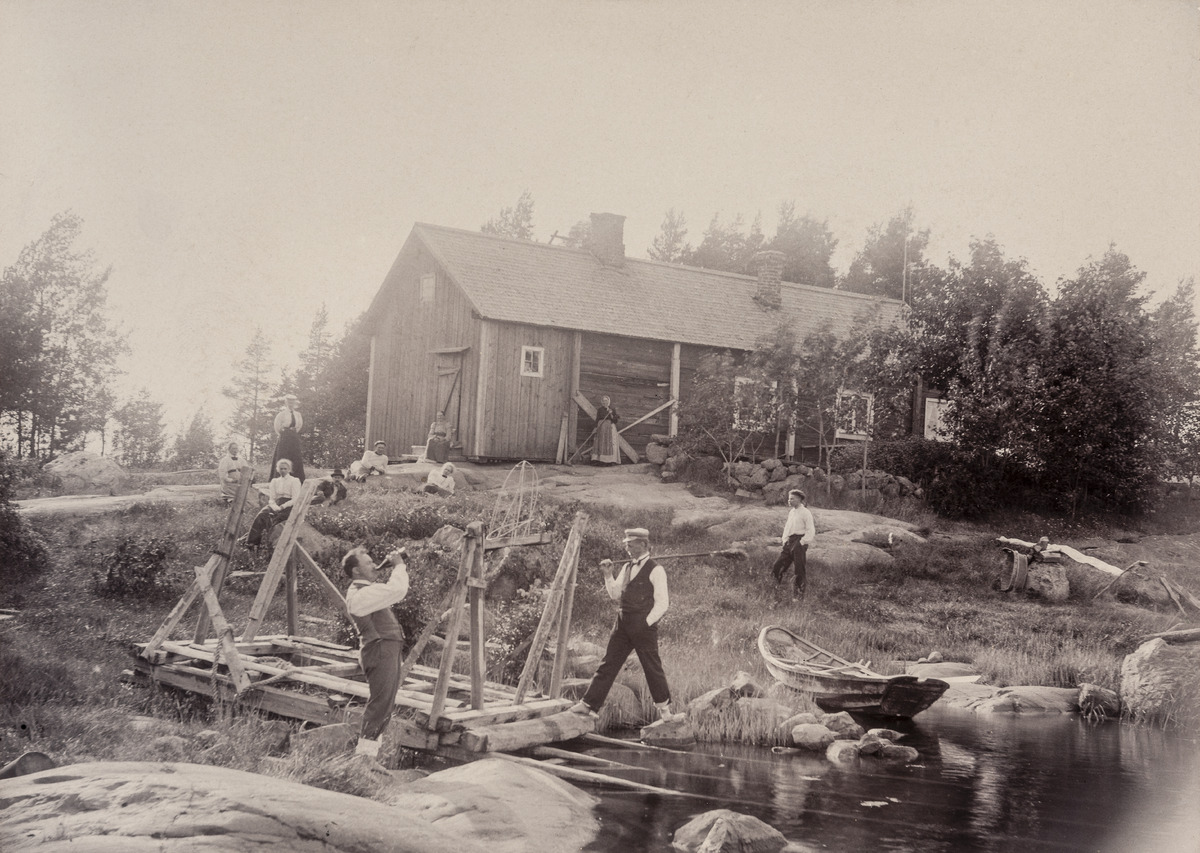
Näkymä Långholmenin saaren rannalta
sisällön kuvaus: Näkymä Långholmenin saaren rannalta. Veden ääressä vasemmalla Karl Gustaf Blom juo pullosta ja oikealla Otto Blom luuta olallaan. Taustalla muita henkilöitä ja puurakennus. mustavalkoinen
Ajankohta: kuvausaika 1899 n
Aiheet: Blom, Karl Gustaf, Blom, Otto, saaret, kesä, lehtipuut, pensaat, purakennukset, veneet, meri, kalliot, kivet, pukuhistoria, pullot, päähineet hatut, hameet, esiliinat, liivit